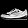
Label: Sneaker